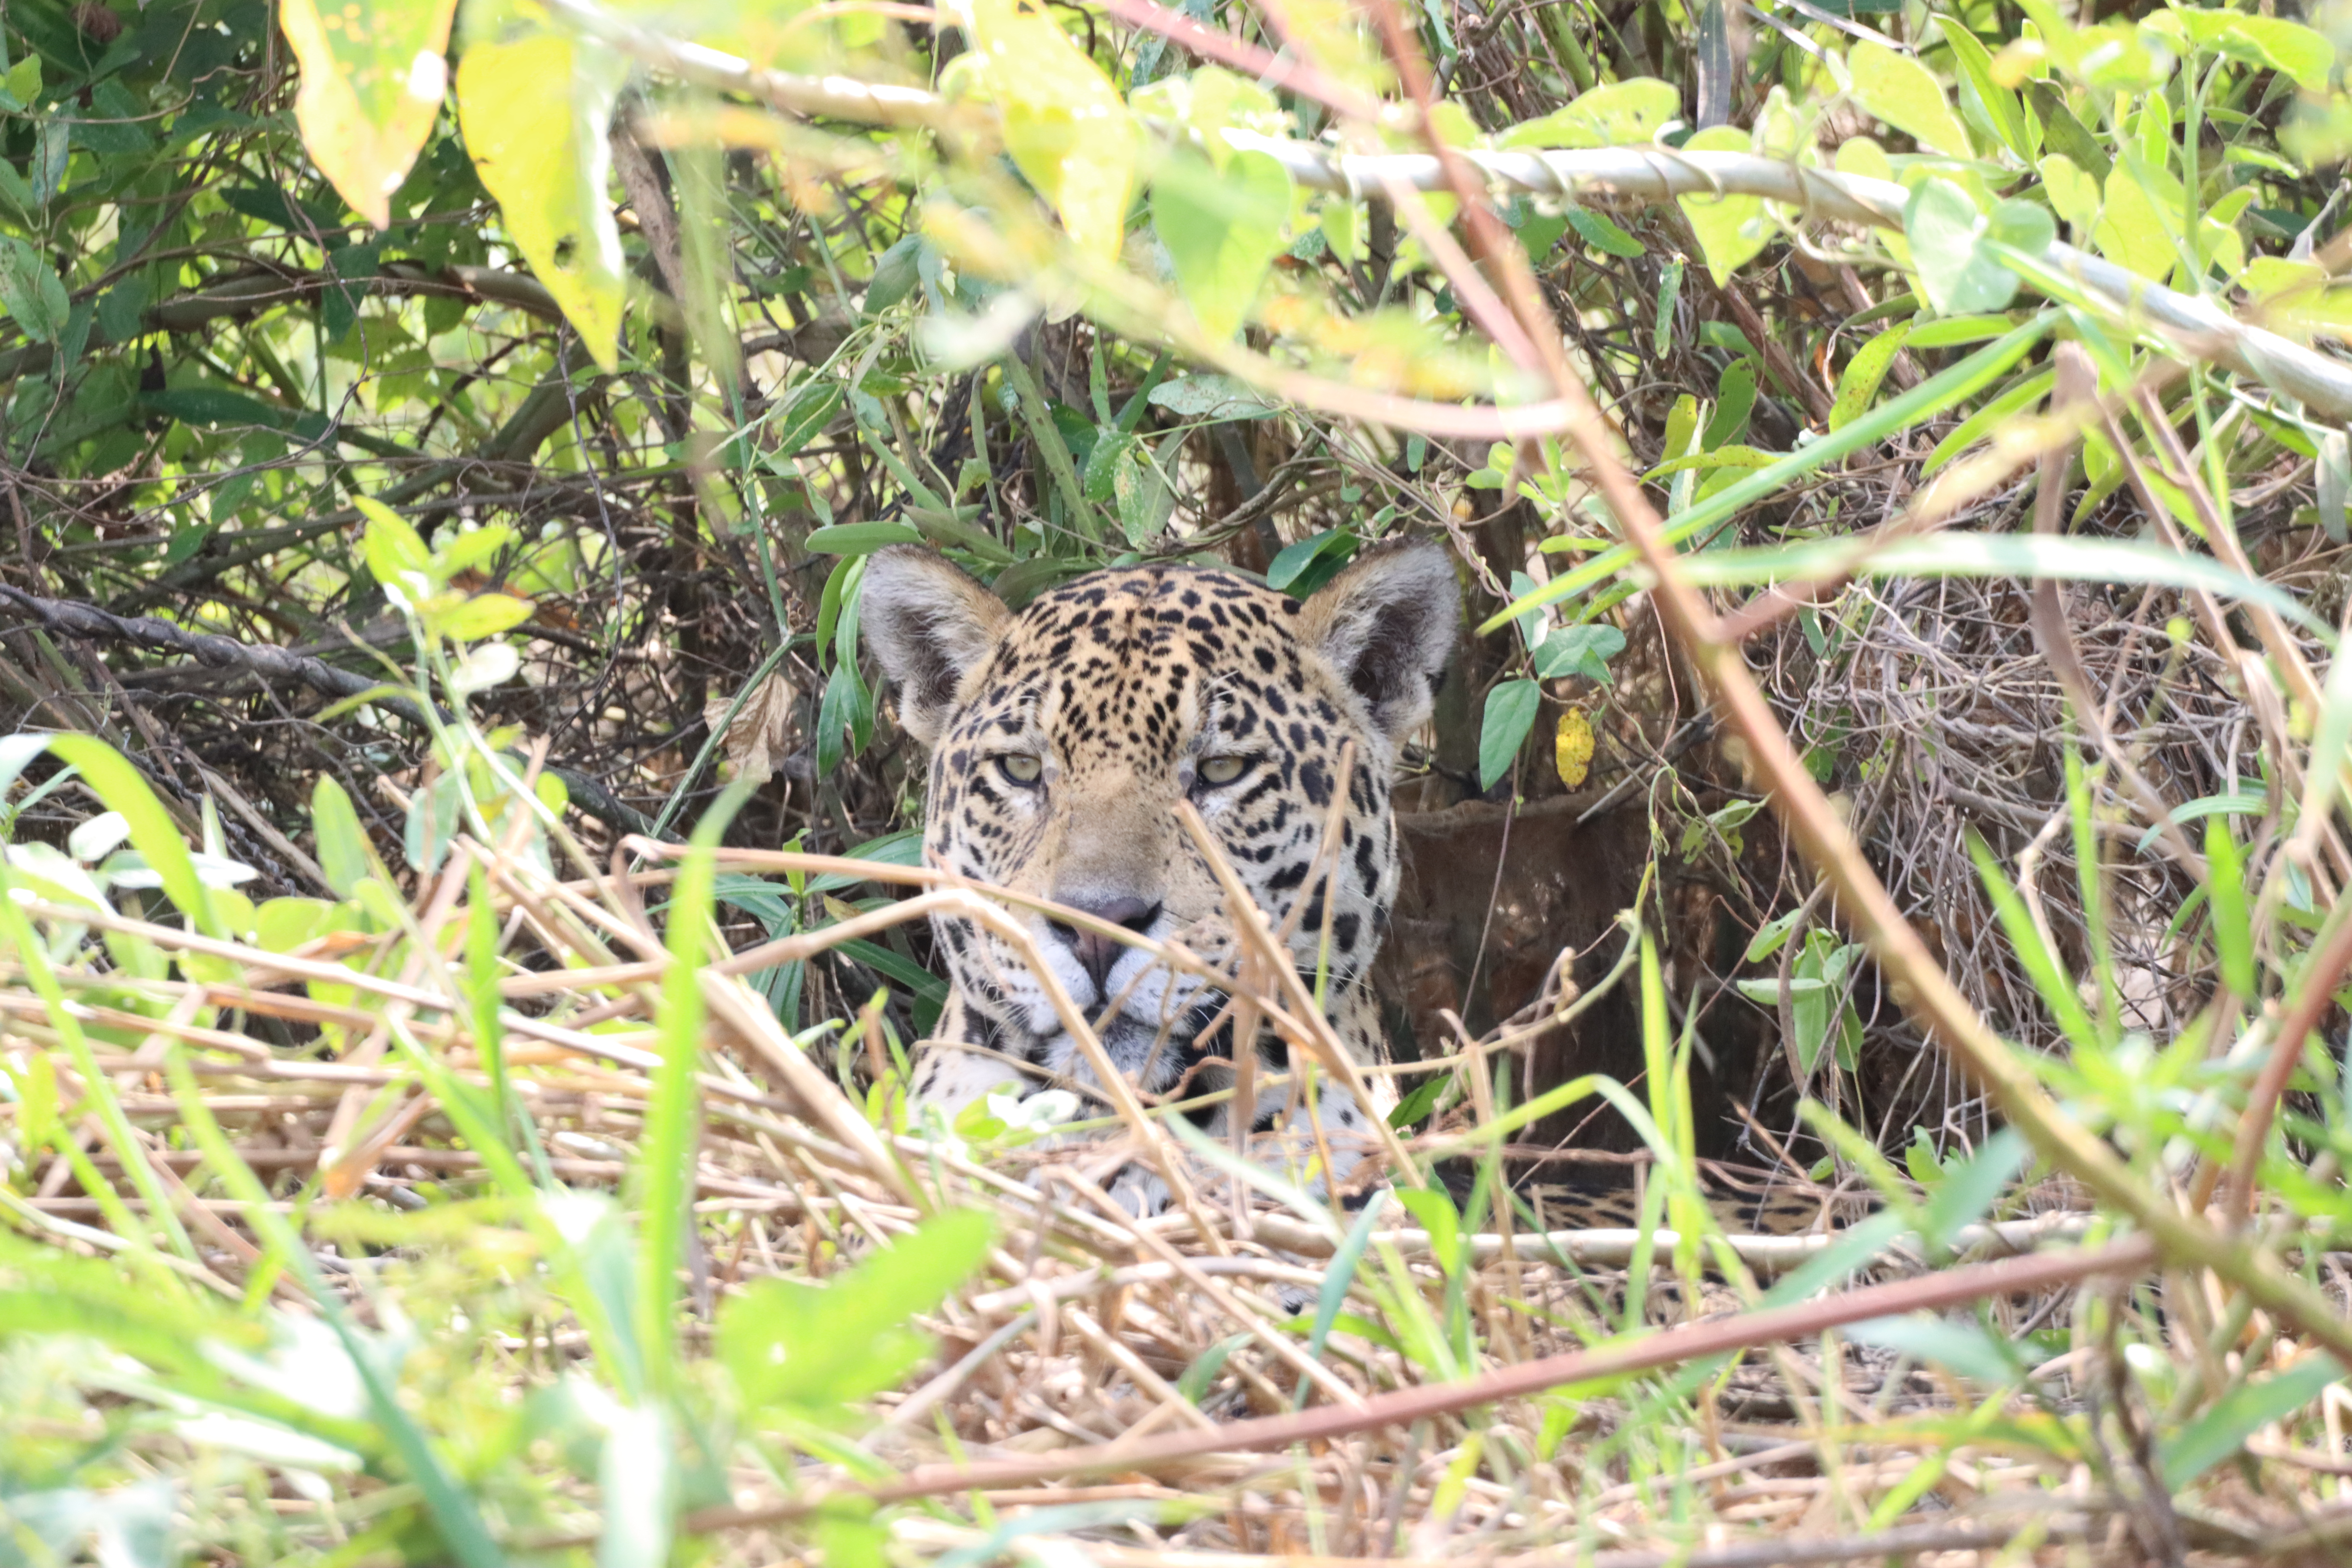
Jaguar: Kamaikua